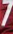
Number: 7